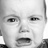
Emotion: sad